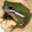
Label: frog